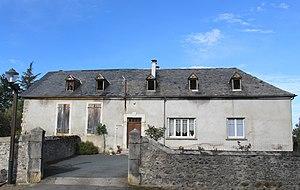
Mairie de Hautaget (Hautes-Pyrénées)
Hautaget est une commune française située dans le département des Hautes-Pyrénées, en région Occitanie. Sa région historique est la Gascogne. Ses habitants sont appelés les Hautagettois. Ils portent également un nom gascon : Es caps-pelats.